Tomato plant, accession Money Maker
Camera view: tilt-top (135 deg); turntable rotation: 300 degrees
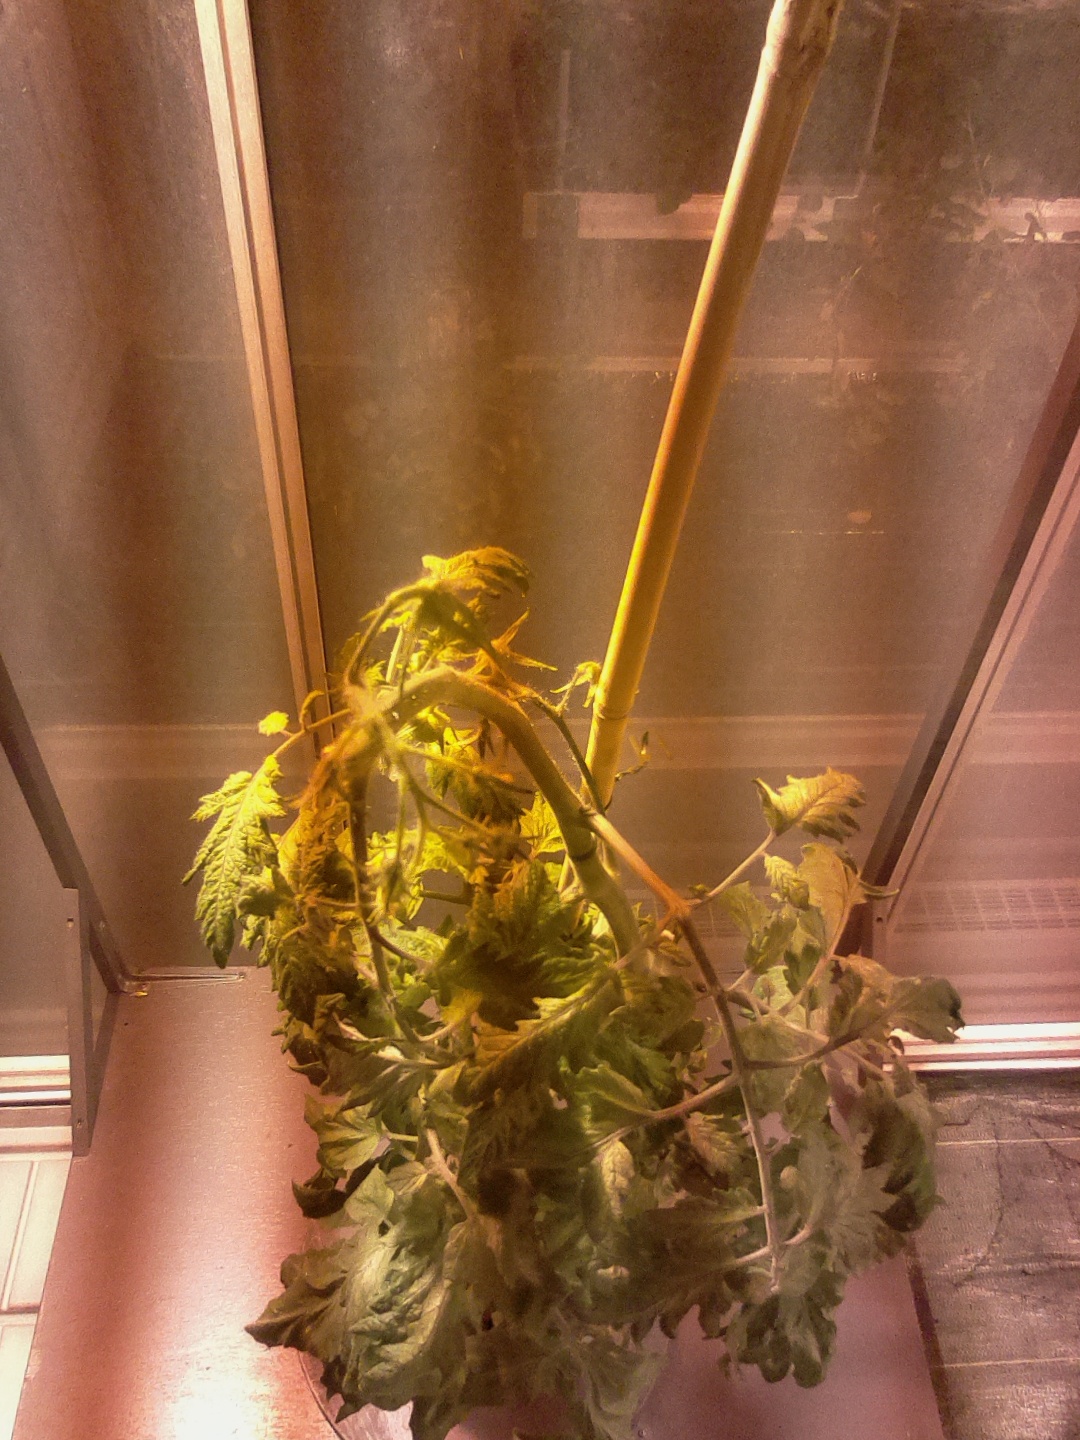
BBCH growth stage 75: 50%-60% of final fruit size